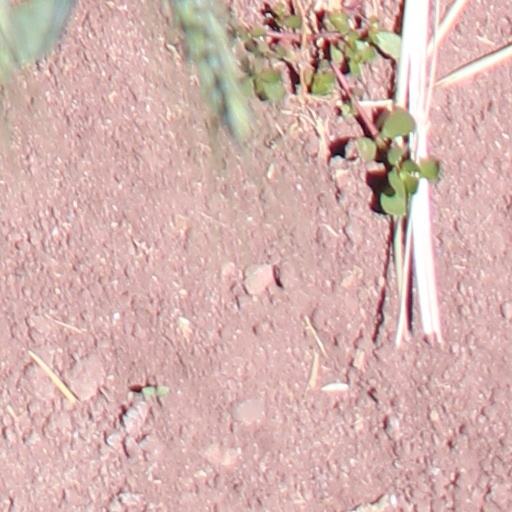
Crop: wheat